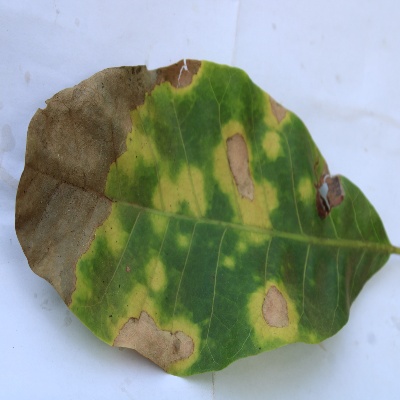
Crop: Cashew
Condition: anthracnose